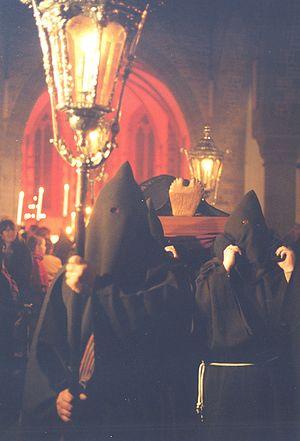
Procession des pénitents de Lessines
Depuis plus de 500 ans, le Vendredi saint, la ville de Lessines mène la dépouille du Christ au cours de la Procession de la Mise au Tombeau, à l'issue d'un office solennel de la Passion qui en constitue le premier acte.